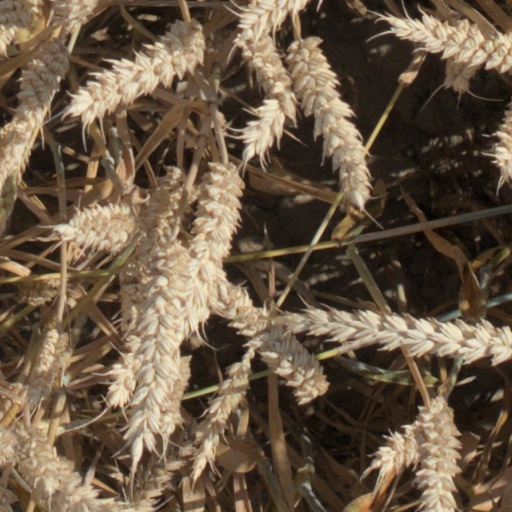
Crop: wheat